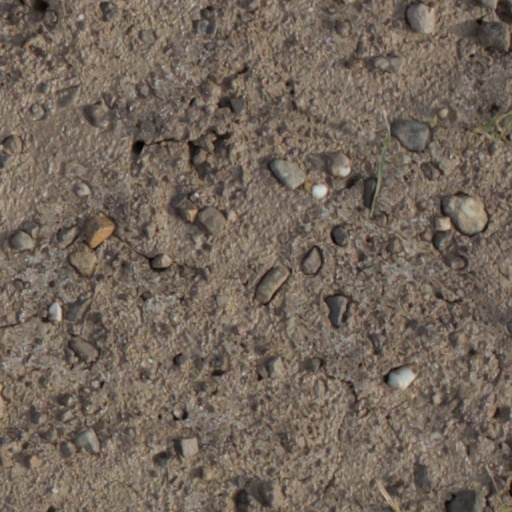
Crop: wheat